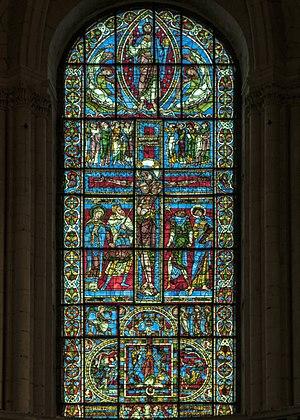
Visible au-dessus de l'autel majeur, le vitrail de la Crucifixion date du XIIe siècle.
La cathédrale Saint-Pierre est une cathédrale catholique romaine située à Poitiers, dans le département de la Vienne et la région Nouvelle-Aquitaine. Elle est le siège de l'archidiocèse de Poitiers. En plus de son titre d'église archiépiscopale, elle a rang de basilique mineure depuis le 1ᵉʳ mars 1912. Moins connue que l'église Notre-Dame-la-Grande, cet immense vaisseau de pierre est pourtant le plus vaste édifice religieux de la ville et un repère visible de loin dans le paysage urbain.